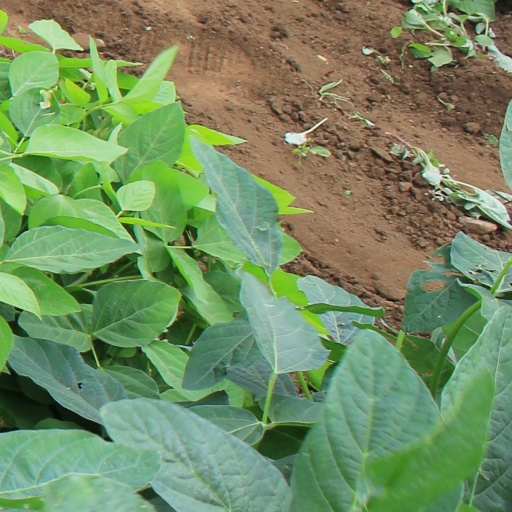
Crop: soybean